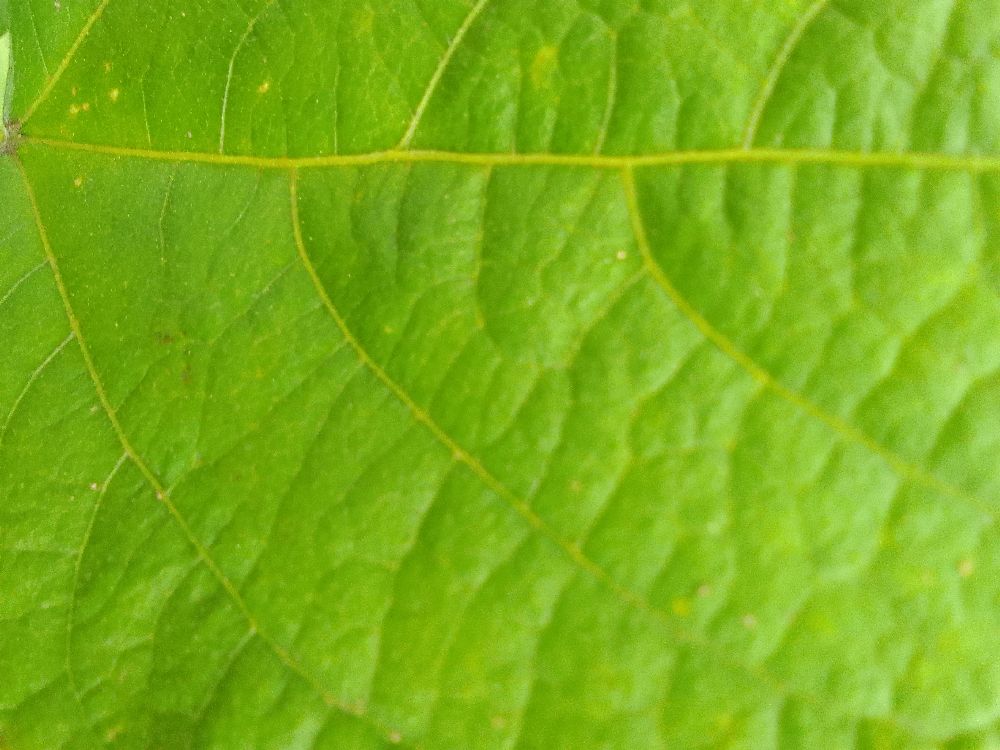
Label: healthy